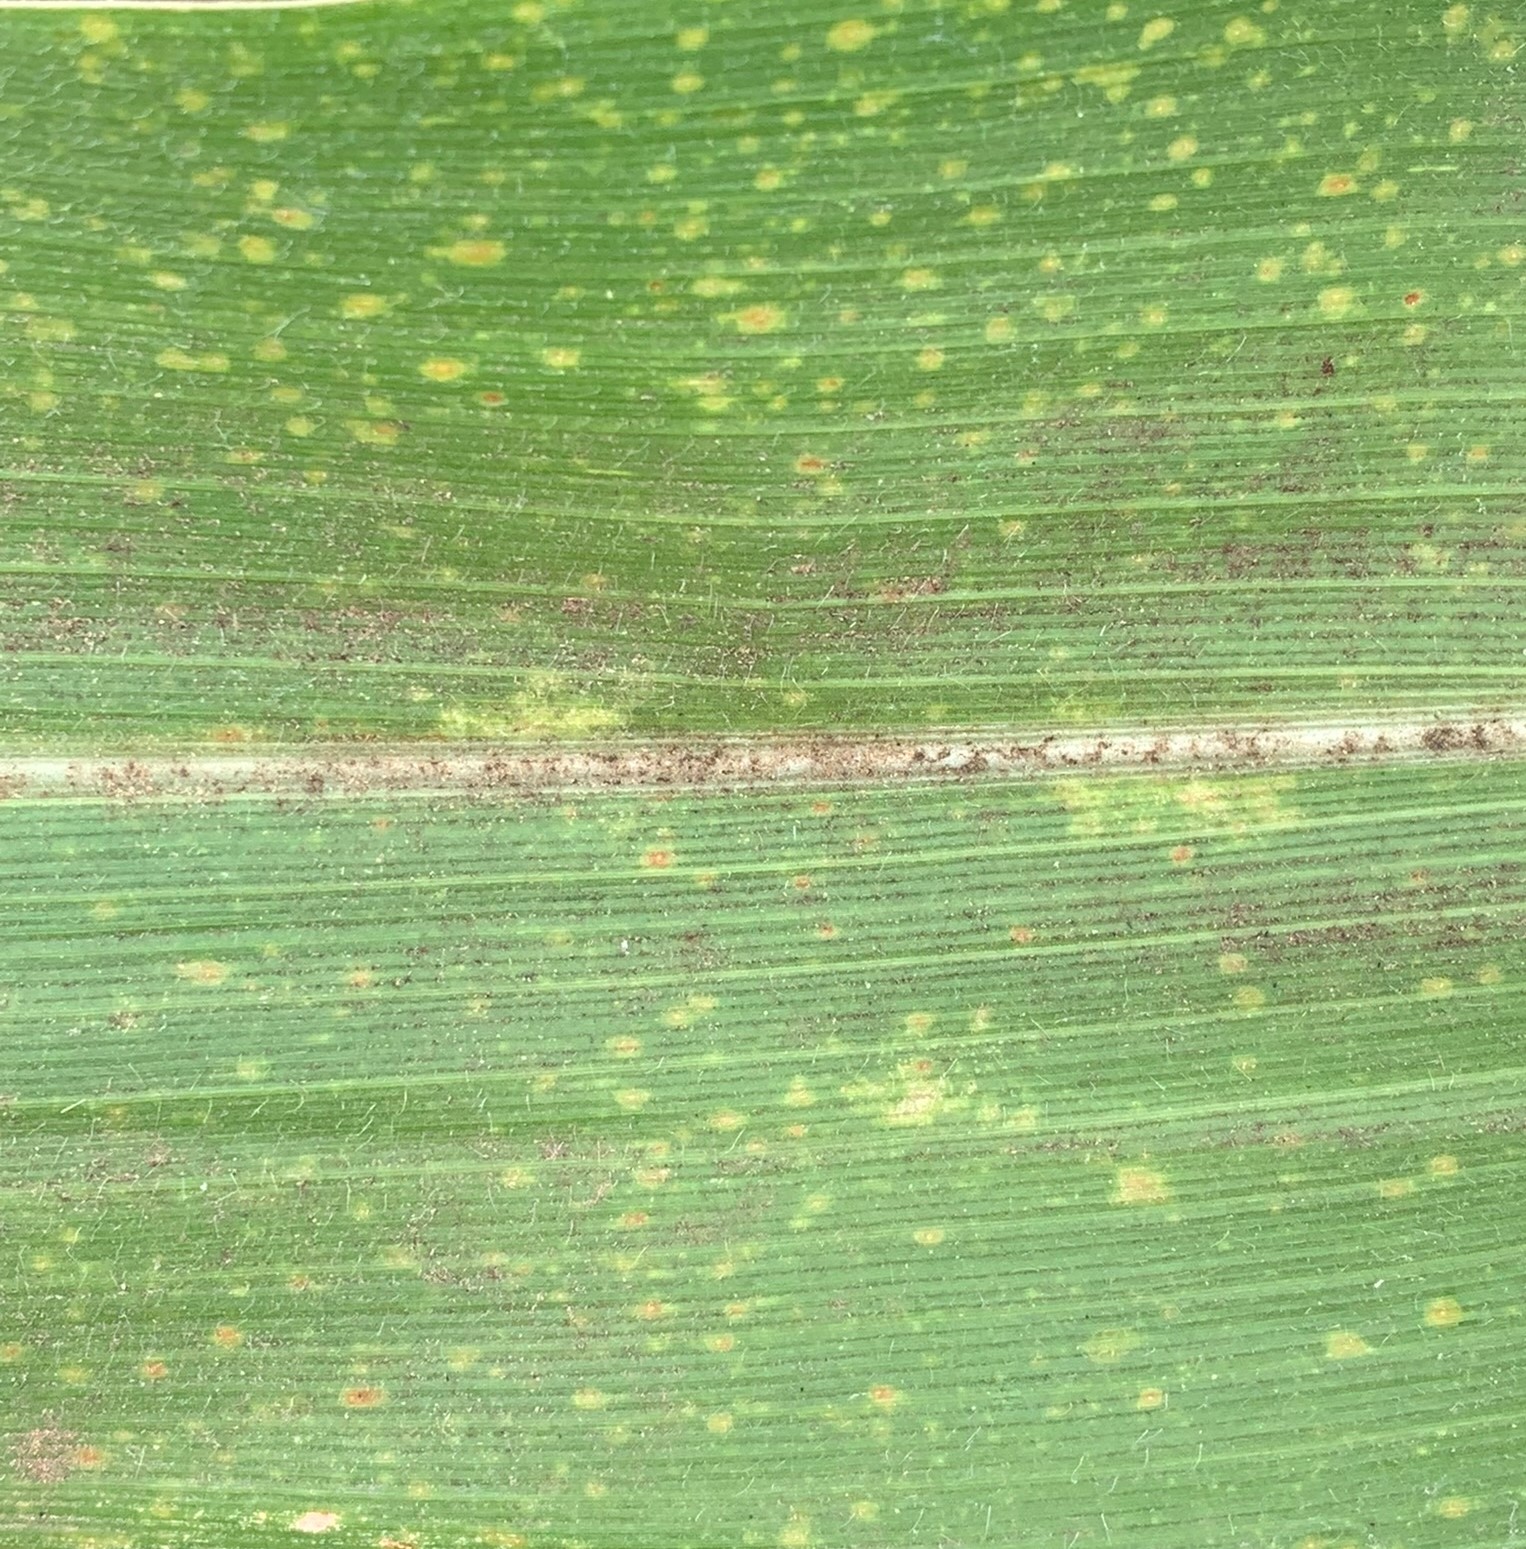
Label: MLN